The Taste of Salt

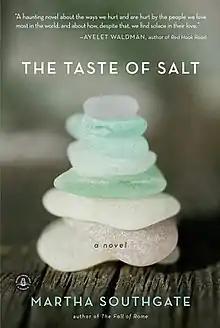
First edition

The Taste of Salt is a novel by Martha Southgate first published in 2011 by Algonquin Books.